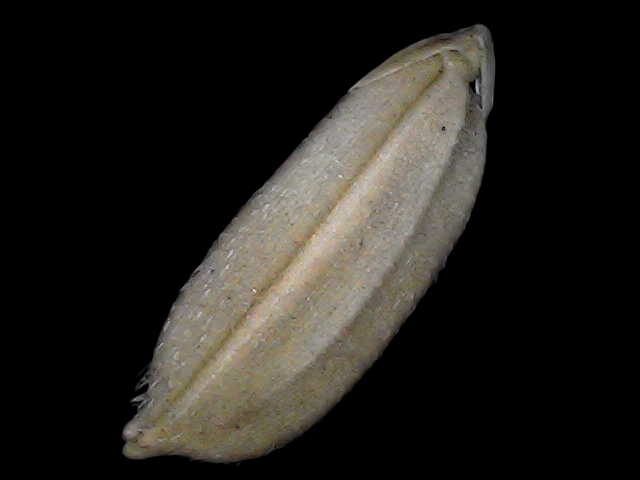
Rice variety: Br22